Atlas of Pidgin and Creole Language Structures

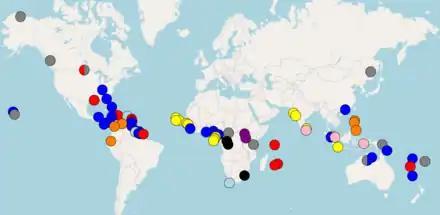
Map of the languages listed in APiCS.

The project covers 76 contact languages (pidgins, creoles and mixed languages). The language set contains not only the most widely studied Atlantic and Indian Ocean creoles, but also less well known pidgins and creoles from Africa, South Asia, Southeast Asia, Melanesia and Australia, including some extinct varieties. The Atlas does not make any classification into what is and what is not a pidgin/creole/mixed language. It is up to the readers and users of the database to make these classifications. This is a very important point, as it is inappropriate to refer to all languages in the APiCS as creoles.